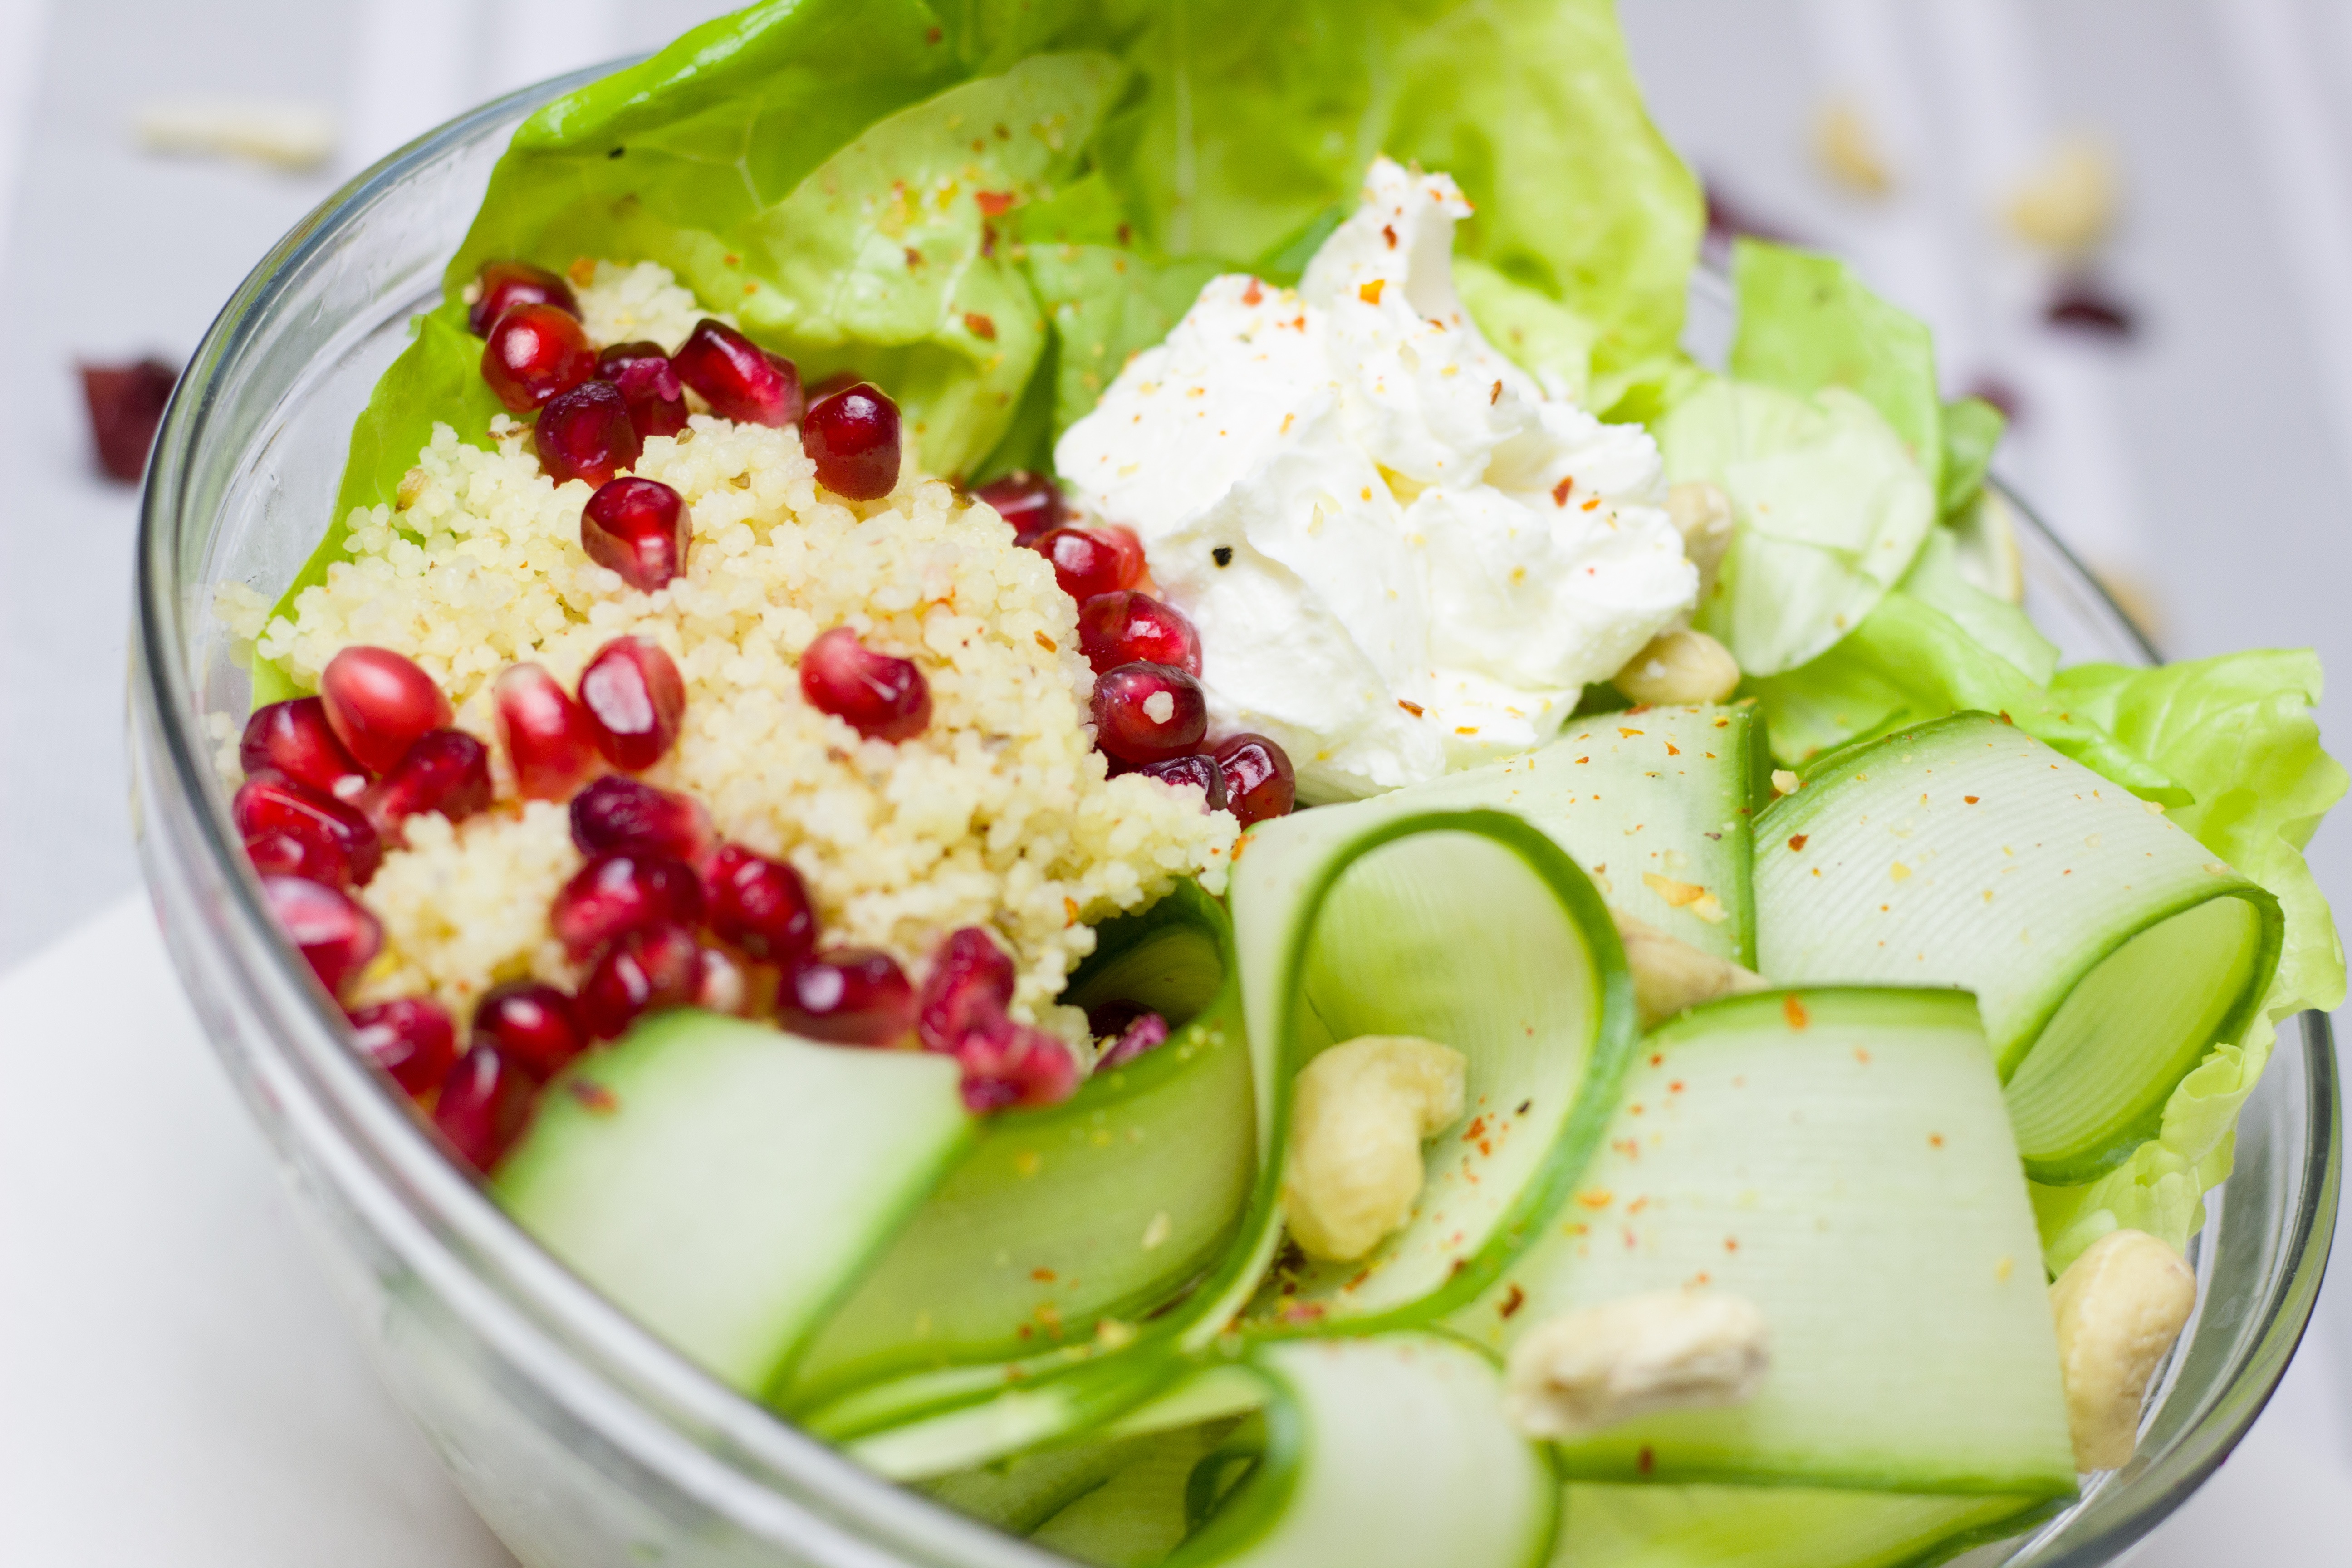
plant, fruit, bowl, dish, meal, food, salad, green, produce, vegetable, colorful, breakfast, healthy, eat, cuisine, delicious, fitness, shell, cheese, cook, pomegranate, cucumber, cereals, food photography, diet, vitamins, bless you, remove, raw food, flowering plant, greek salad, land plant